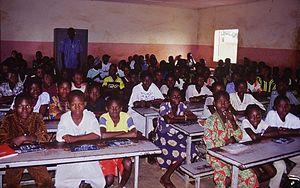
Le système éducatif malien, dont les objectifs ont été définis sous la présidence de Modibo Keïta, connaît une profonde évolution ces quinze dernières années avec l’augmentation de la scolarisation des enfants. Le taux brut de scolarisation en 2001/2002 était de 64.5 %.
Kati est une commune du Mali, située à 15 km de Bamako. Kati fait partie de la région de Koulikoro. La ville de Kati compte près de 120 000 habitants.